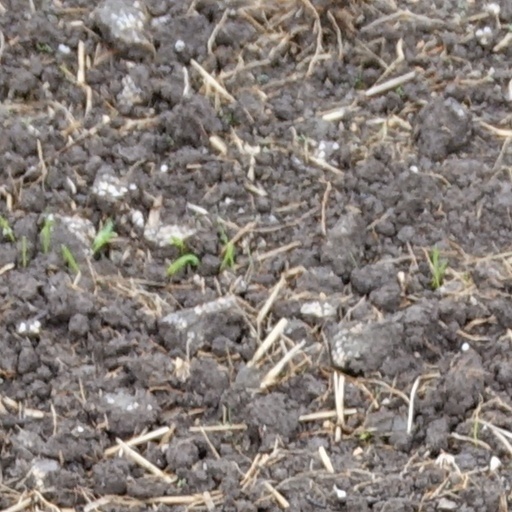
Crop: wheat